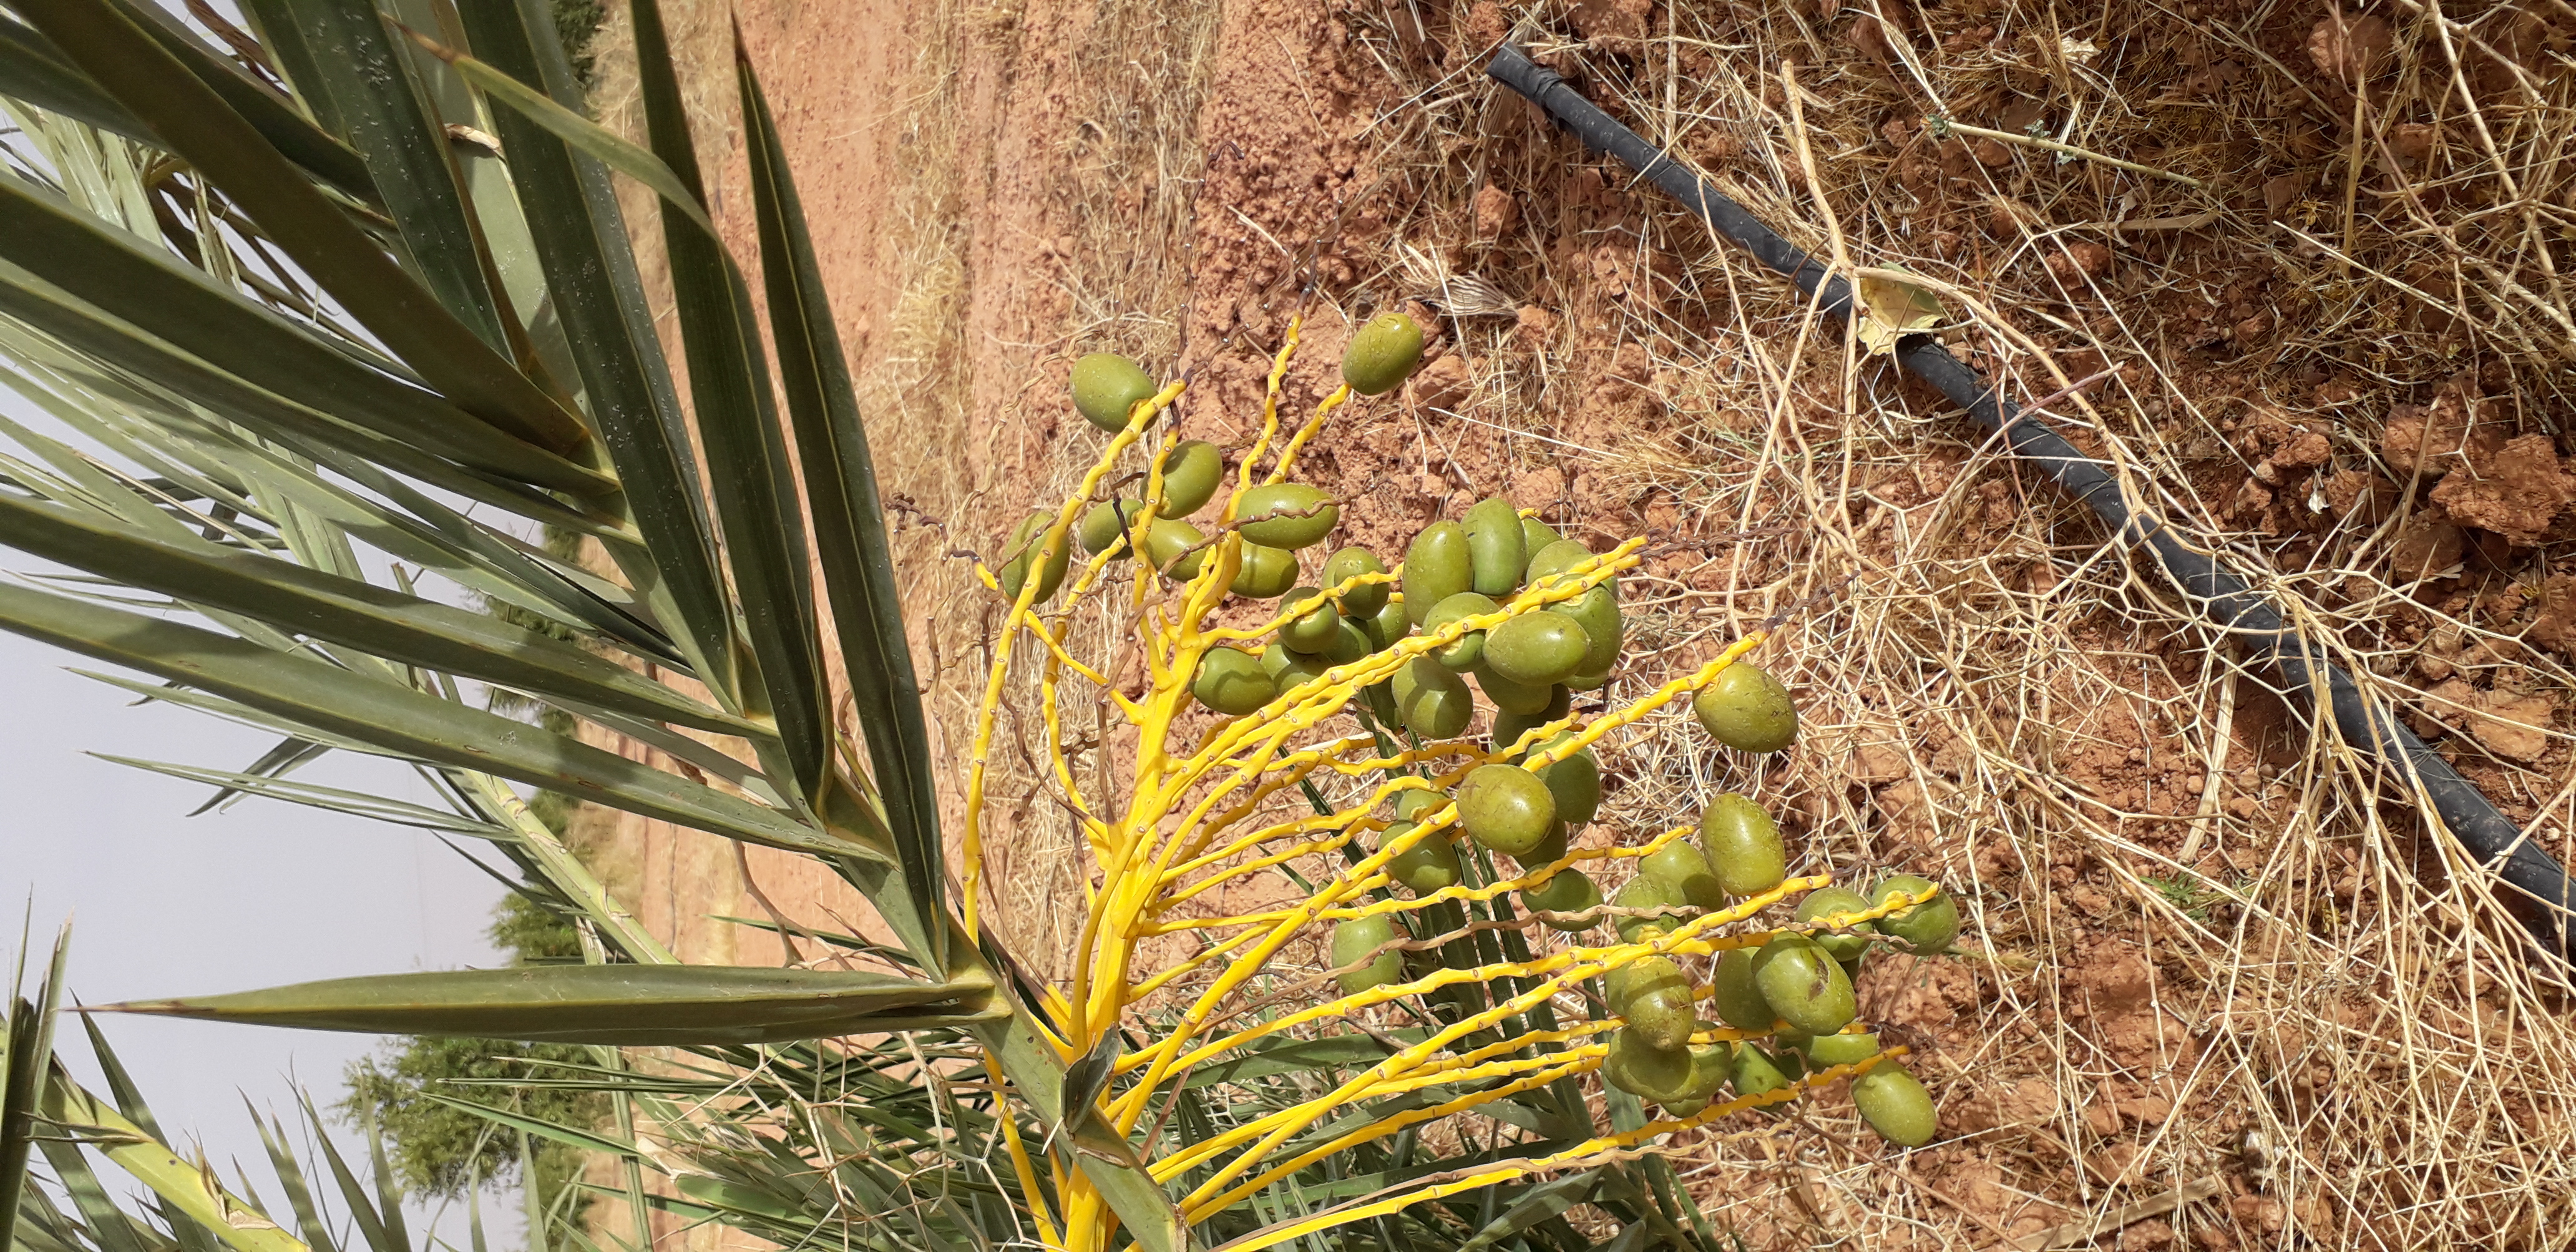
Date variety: kholt